Palermo FC

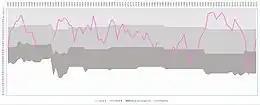
The performance of Palermo in the Italian football league structure since the first season of a unified Serie A (1929/30).

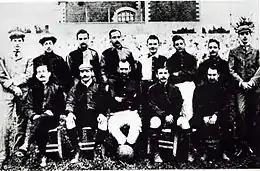
Historical first "Anglo-Palermitan Athletic & Football Club" line-up, 1900

There is some debate and uncertainty about the exact date the club was founded. Some authorities believe that it may have been founded as early as 1898 due to the existence of papers addressed to Joseph Whitaker, English ornithologist in Palermo and originally believed to be first club president, about a Palermo football team founded in the month of April of that year. Conversely, another source cites that in April 1897, the future founders of Palermo Calcio founded the association "Sport Club". The most common and officially stated foundation date is 1 November 1900, as the Anglo Palermitan Athletic and Football Club. The club is thought to have been founded by Ignazio Majo Pagano, a young Palermitan colleague of Whitaker who had discovered football while at college in London in the UK, where the modern game of association football originated. The initial staff comprised three Englishmen and nine natives of Palermo, with Whitaker as honorary chairman, Edward De Garston as inaugural president and with red and blue as the original team colours. The first recorded football match, played by the team on 30 December 1900, ended in a 5–0 defeat to an unidentified amateur English team. The club's first official match, played on 18 April 1901 against Messina Football Club, ended in a 3–2 victory for the Palermitan side.